ISO 3166-2:DK

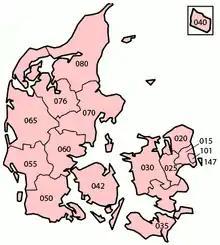
The 16 subdivisions of Denmark, as existed immediately prior to 2007

The first edition of ISO 3166-2, published in 1998, defined codes for 14 counties, and two municipalities with county status: